Student debt

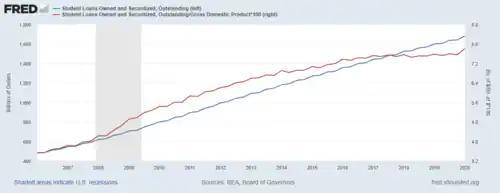
Student loan debt rose from $480.1 billion (3.5% GDP) in Q1 2006 to $1,683 billion (7.8% GDP) in Q1 2020.

There are two types of loans students borrow in the US: federal loans and private loans. Federal loans have a fixed interest rate, usually lower than private loans' interest, set annually by Congress. The direct subsidized loan with the maximum amount of $5,500 has an interest rate of 4.45%, while the direct plus loan with the maximum amount of $20,500 has an interest rate of 7%. As for private loans, there are more options like fixed interest rates, variable interest rates, and income-based monthly plans, whose interest rates vary depending on the lender, credit history, and cosigners. The average interest rate for a private loan in 2017 was 9.66%. "The Economist" reported in June 2014 that U.S. student loan debt exceeded $1.2 trillion with over 7 million debtors in default. In 2014, there was approximately $1.3 trillion of outstanding student loan debt in the U.S. that affected 44 million borrowers who had an average outstanding loan balance of $37,172. As of 2018, outstanding student loan debt totals $1.5 trillion.